Vojtěch Plát

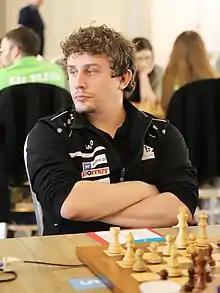
Vojtěch Plát in 2021

Vojtěch Plát (born 23 January 1994) is a Czech chess grandmaster. He won the Czech Chess Championship in 2016.